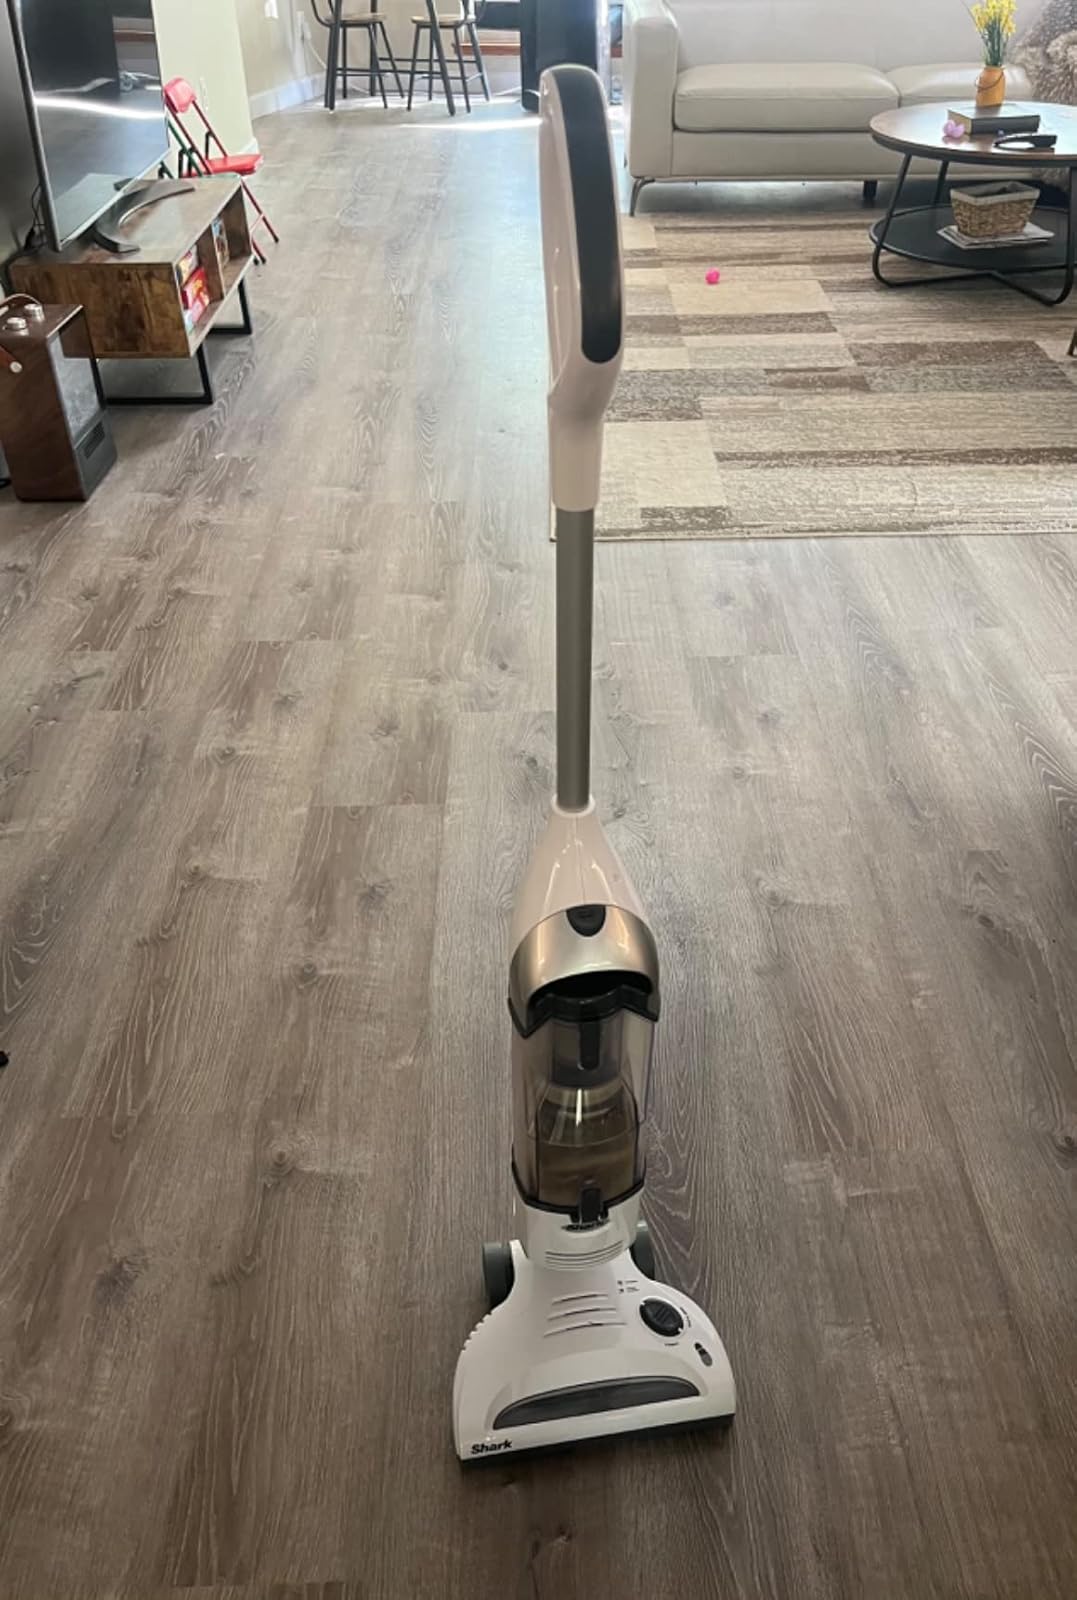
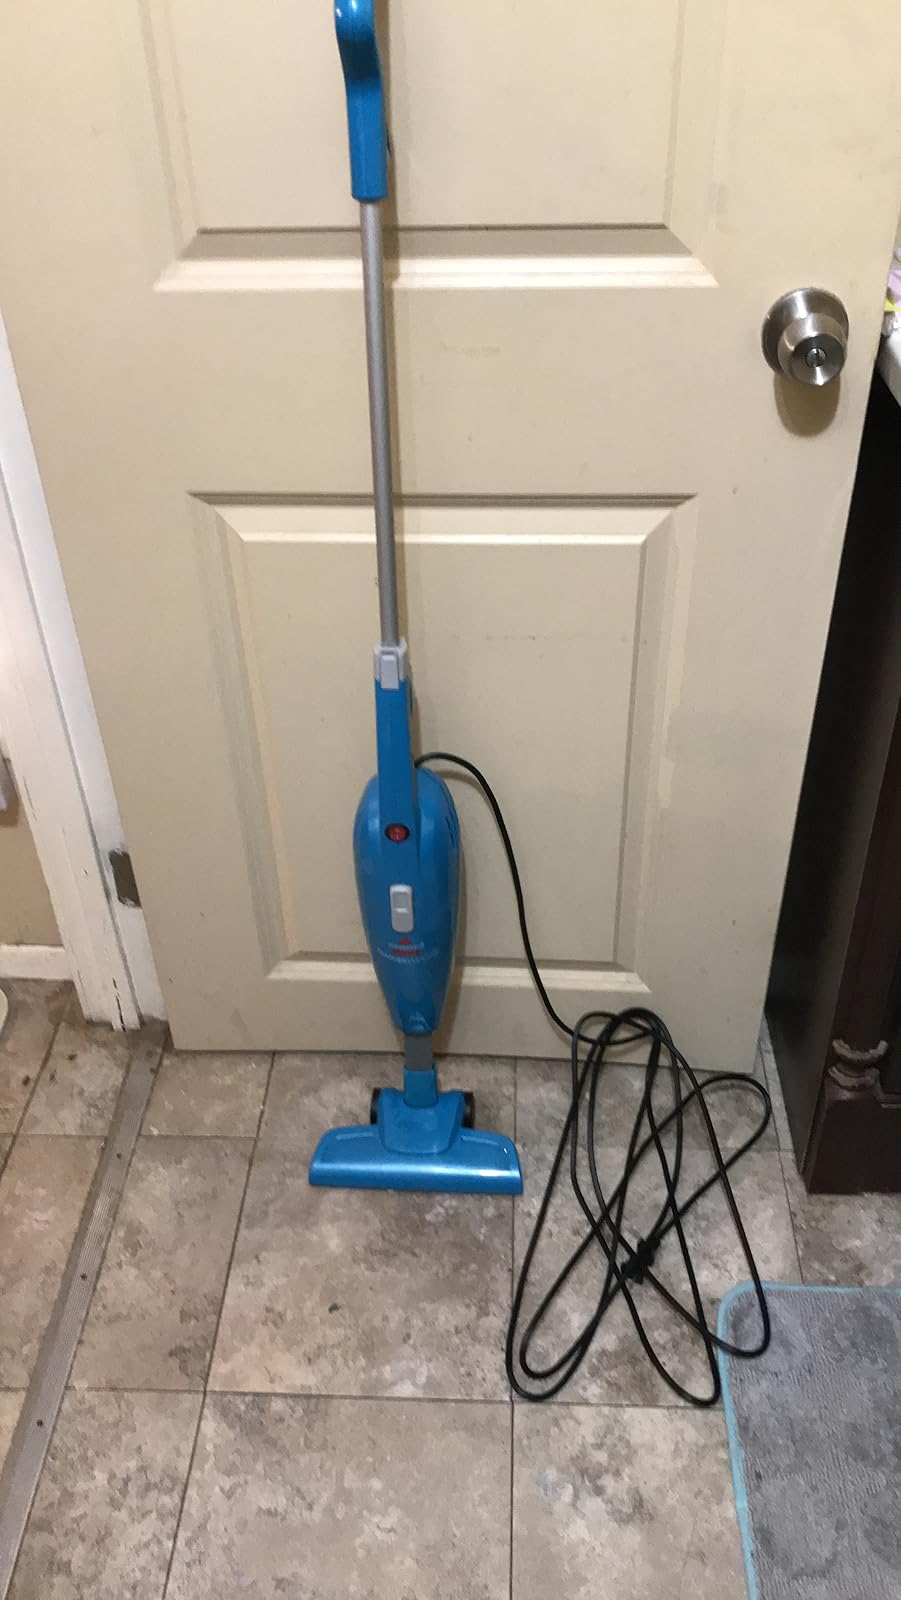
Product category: items_vacuum
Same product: no